Halizah

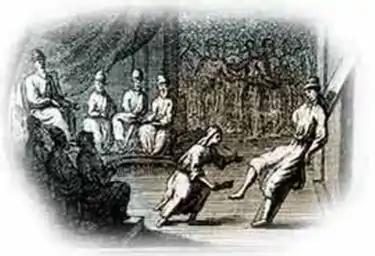
Engraving of a chalitza ceremony

Halitsah or chalitzah in Rabbinical Judaism is the process by which a childless widow and a brother of her deceased husband may avoid the duty to marry under the biblical system of yibbum (levirate marriage).